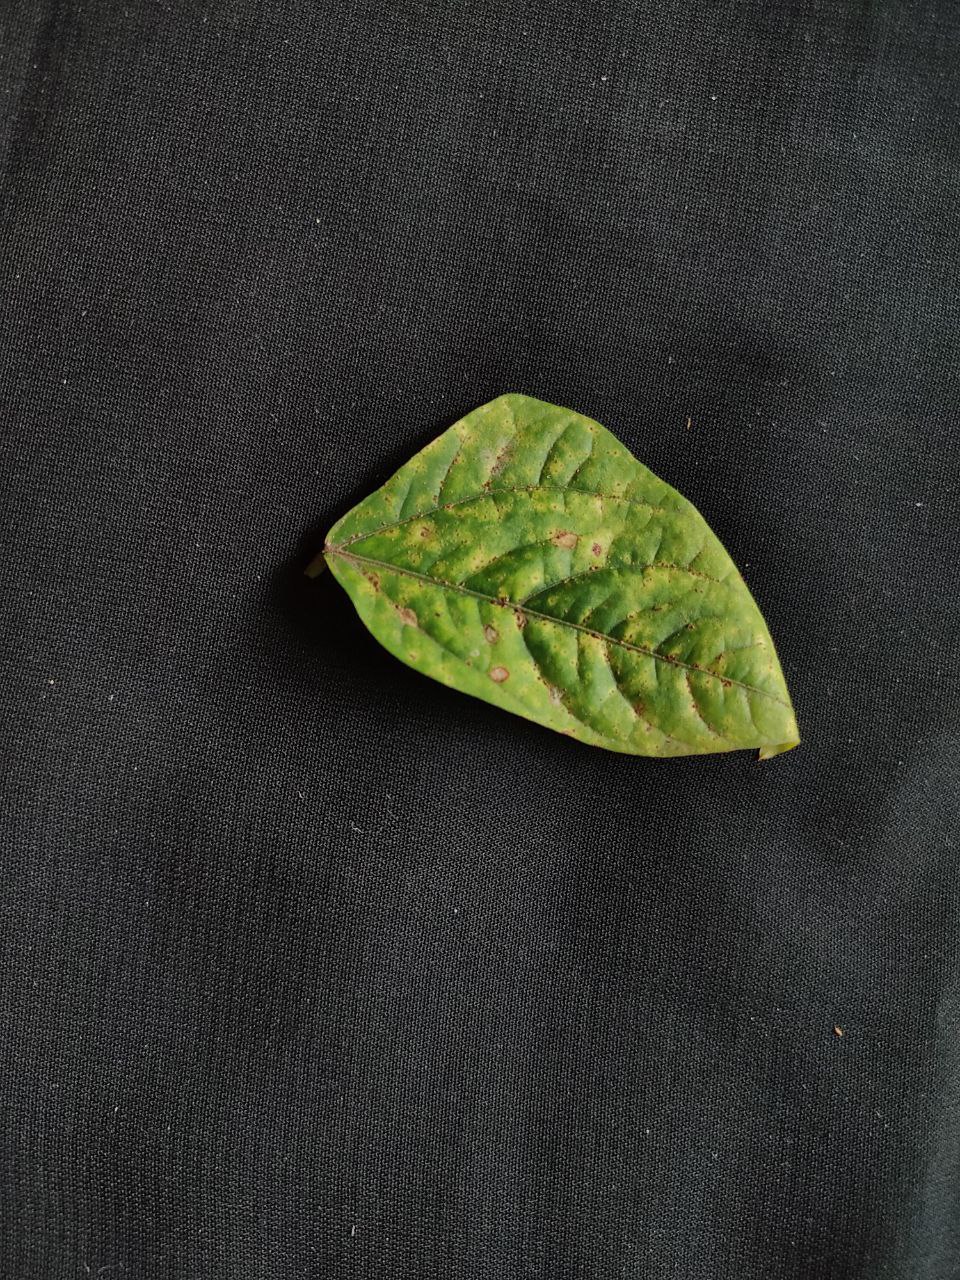
Crop: cowpea
Leaf condition: Septoria leaf spot